Göran Lagerberg

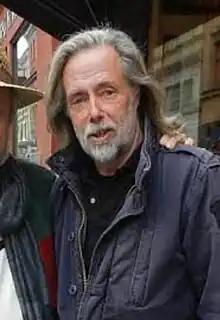
Lagerberg in 2014

In 1990, Lagerberg formed Swedish superground Grymlings together with Mikael Rickfors (previous lead vocalist in the Hollies between 1971 and 1973) on guitar, keyboards and vocals, Magnus Lindberg on harmonica and vocals and Pugh Rogefeldt on guitar and vocals. The name came from a farm in Eksta on southern Gotland, which Rickfors owned starting in the late 1980s. Rickfors invited the members to the farm for the first time in August 1990 just "for fun and meeting family", estimating there to be roughly 40–50 people present. The idea to record together came as the farm was used as a professional home studio by Rickfors, upon the other members thought it would be fun to also record music at it.